Army of the Dead (2008 film)

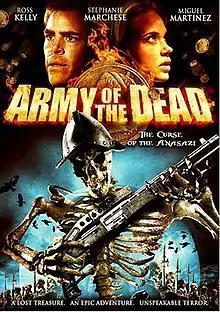

Army of the Dead is a 2008 American horror film directed by Joseph Contegiacomo, also known as Joseph Conti. The film centers on a university professor and his students out on a fun race in the desert who become victims to an ancient curse. The film stars Ross Kelly, Stephanie Marchese, Miguel Martinez, Mike Hatfield, Vic Browder, Jocelyn Tucker, and Audrey Anderson.